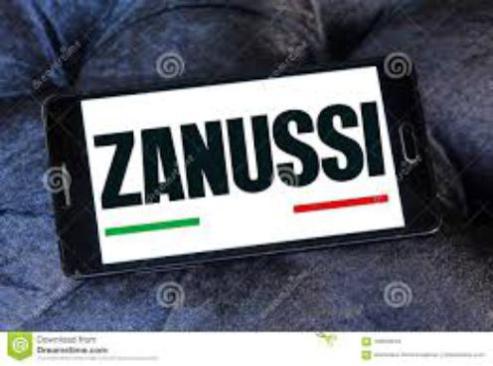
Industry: Electronic